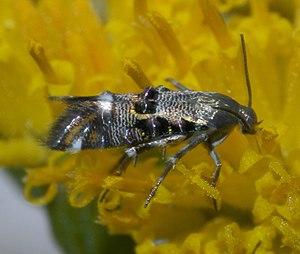
Les Heliodinidae sont une famille de petits papillons aux corps minces et aux ailes étroites. Les membres de cette famille se rencontrent dans toutes les régions du monde. Elle comprend environ 400 espèces réparties en 64 genres.